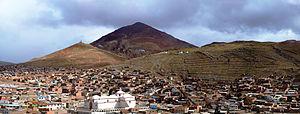
SVP, rendez cette description accessible à tous en la traduisant dans plusieurs langues.